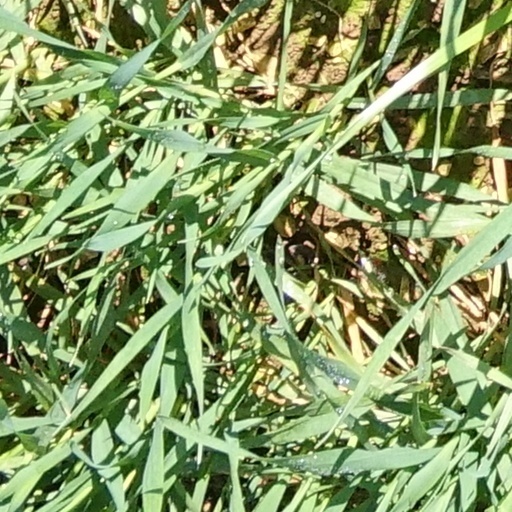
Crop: wheat